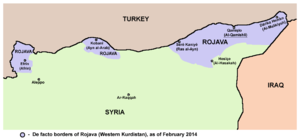
Syrisk Kurdistan
Syrisk Kurdistan, 2014
Syrisk Kurdistan også kendt som Rojava er en de facto autonom region i det nordvestlige Syrien. Den 13. november 2013 erklærede den kurdiske region i Nordsyrien autonomi under navnet Rojava, men områdets suverænitet er ikke anerkendt af Syrien eller FN.